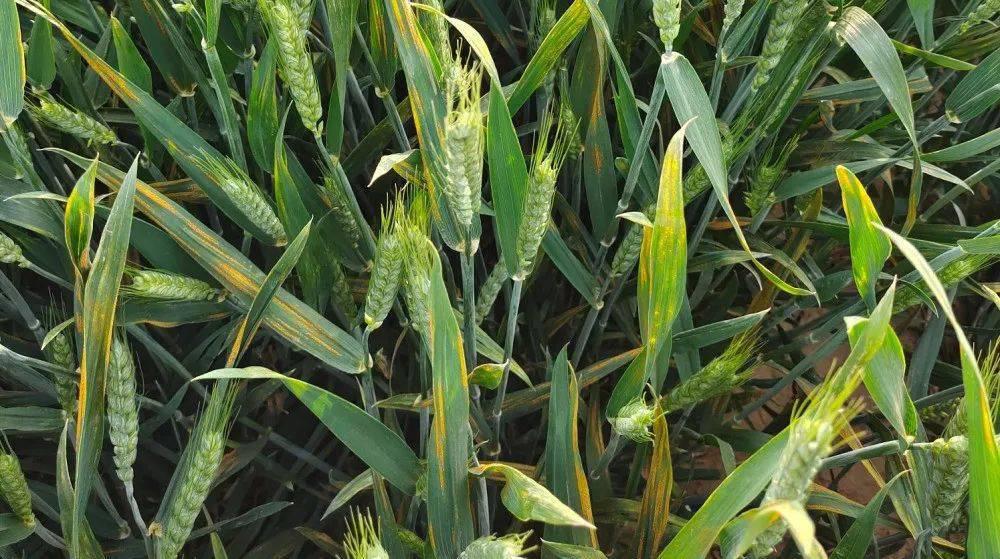
Plant: Wheat
Disease: wheat stripe rust